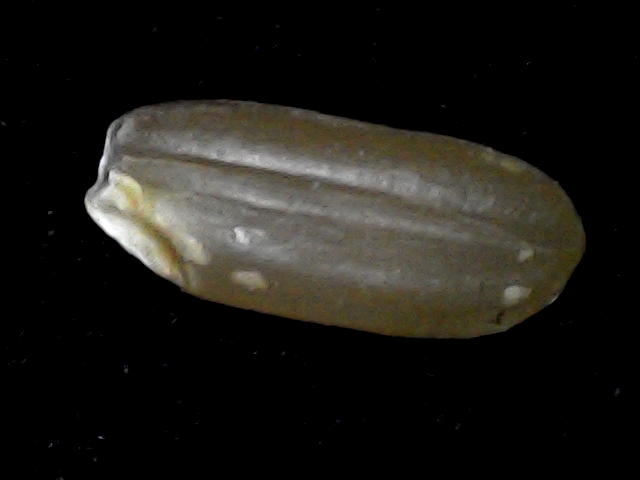
Rice variety: BD76